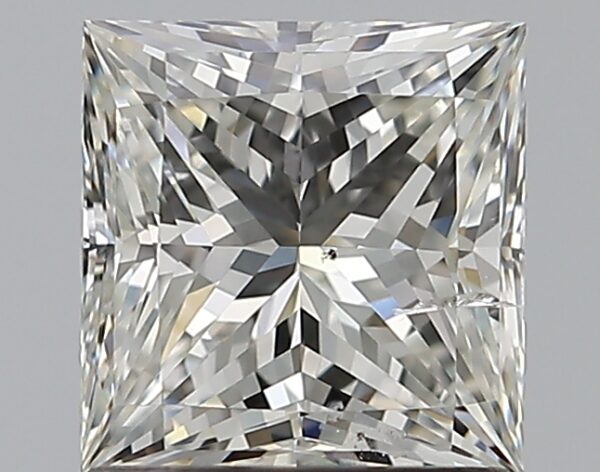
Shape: princess
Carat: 1.2
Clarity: SI2
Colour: H
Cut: EX
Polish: EX
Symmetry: EX
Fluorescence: N
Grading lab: GIA
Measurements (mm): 5.84 x 5.68 x 4.2